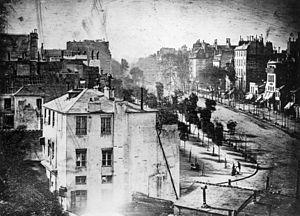
Boulevard du Temple, Paris, 3ème arrondissement, Daguerréotype. Il s'agit probablement de la première photographie d'une personne vivante. Elle représente avant tout une rue fréquentée. Cependant, le temps d'exposition ayant dépassé 10 minutes, le trafic s'avéra trop rapide pour apparaître. Seul apparaît l'homme en bas à gauche, resté immobile le temps de faire cirer ses chaussures. Comme tout daguerréotype, l'image est inversée latéralement. Magyar: A Boulevard du Temple dagerrotípia az első embert ábrázoló fénykép, melyet Louis Daguerre készített 1838-ban, feltehetően párizsi lakásának ablakából. A kép egy forgalmas utat ábrázol, de a hosszú – több mint 10 perces – expozíciós idő miatt csak a kép bal oldalán, a cipőjét tisztíttató mozdulatlan emberalak és a cipőpucoló maradt felismerhető. Română: Boulevard du Temple, Paris, IIIe arrondissement, Daghereotip. Probabil prima fotografie ce prezintă o persoană. În imagine apare o stradă aglomerată, dar din cauza timpului de expunere de peste zece minute, traficul se mişca prea mult pentru a apărea. Excepţie fac omul din stânga-jos, care stătea nemişcat în timp ce i se lustruiau ghetele. Imaginea este în oglindă. Polski: Boulevard du Temple, Paryż, III dzielnica, Dagerotyp. Prawdopodobnie pierwszy obraz fotograficzny żyjącej osoby. Obraz przedstawia ruchliwą ulicę, ale ze względu na czas ekspozycji ponad dziesięć minut, ruch był zbyt duży, aby zarejestrować poszczególne osoby. Wyjątkiem jest człowiek w lewym dolnym rogu, który zatrzymał się w celu wyczyszczenia butów. Trwało to wystarczająco długo, aby uwiecznić się na obrazie. Dostrzec można również mężczyznę siedzącego na ławce po prawej stronie i czytającego gazetę. Również w lewym górnym rogu możemy dostrzec innego człowieka stojącego pod markizą a na piętrze białego budynku na pierwszym planie wyraźnie widoczną postać w oknie. Русский: Бульвар Тампль, Париж, IIIй район, Дагеротипия. Первое фотоизображение человека. На снимке показана оживленная улица, но так как экспозиция составила более 10 минут, все двигающиеся предметы не были зафиксированы. Исключением является человек в левом нижнем углу, который стоял достаточно долго чтобы проявится на снимке пока чистили его сапоги. Отметим, что изображение является зеркальным отражением. Tiếng Việt: Đại lộ Temple, bức ảnh nổi tiếng của Louis Daguerre chụp ngày 4 tháng 5 năm 1838 tại Paris. Tấm ảnh chụp một con phố trong khoảng thời gian 10 phút, do hạn chế về kỹ thuật ở thời kỳ đó. Tất cả các xe cộ chuyển động đều không hiện trong tấm hình. Riêng ở góc trái, một người đàn ông đứng yên để đánh giày và đây là tấm hình đầu tiên có ghi lại hình ảnh con người.